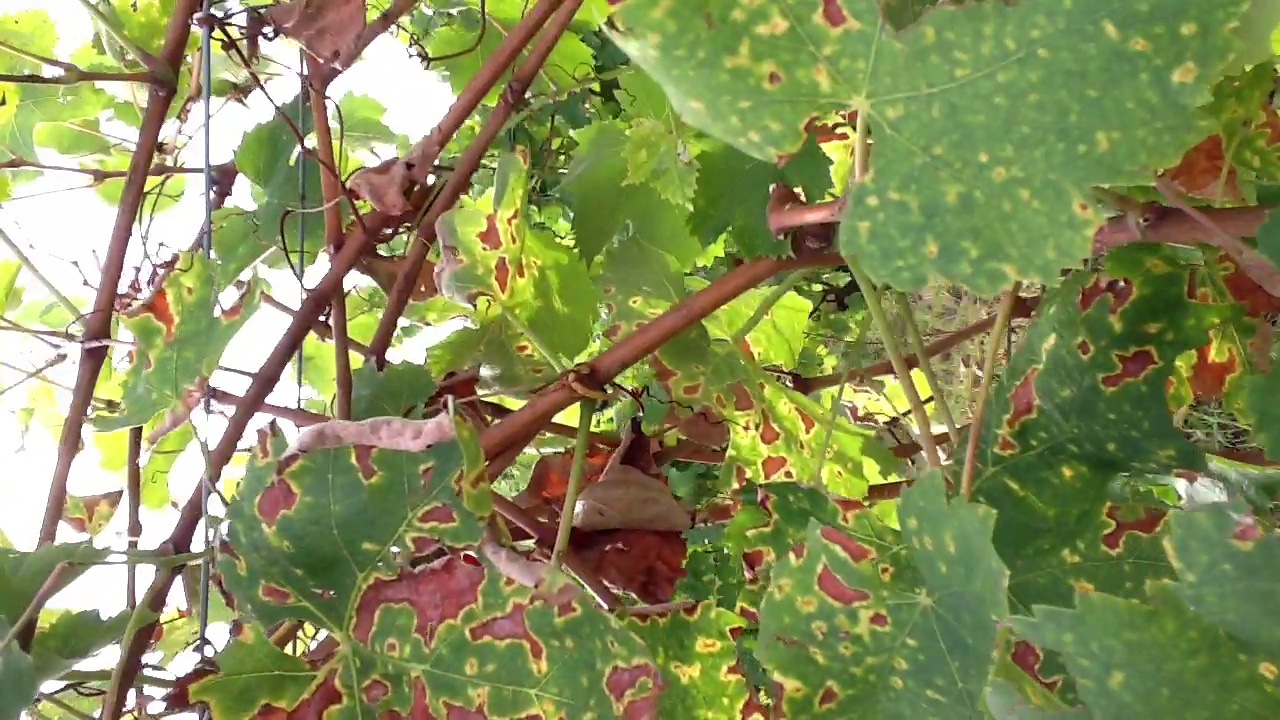
Label: esca